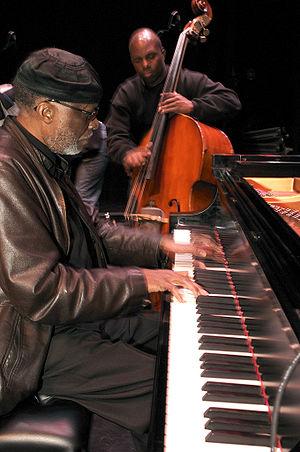
Ahmad Jamal, né Frederick Russell Jones, est un pianiste et un compositeur de jazz américain né le 2 juillet 1930 à Pittsburgh en Pennsylvanie.
James Cammack est un bassiste de jazz américain né le 15 avril 1956.